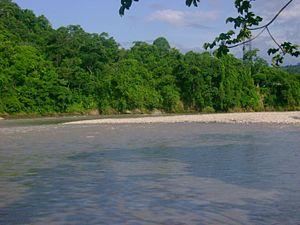
Le Río Chapare est un cours d'eau de Bolivie branche mère du Río Mamoré après confluence avec le Rio Mamorecillo, donc un sous-affluent de l'Amazone par le Río Mamoré puis le Rio Madeira.